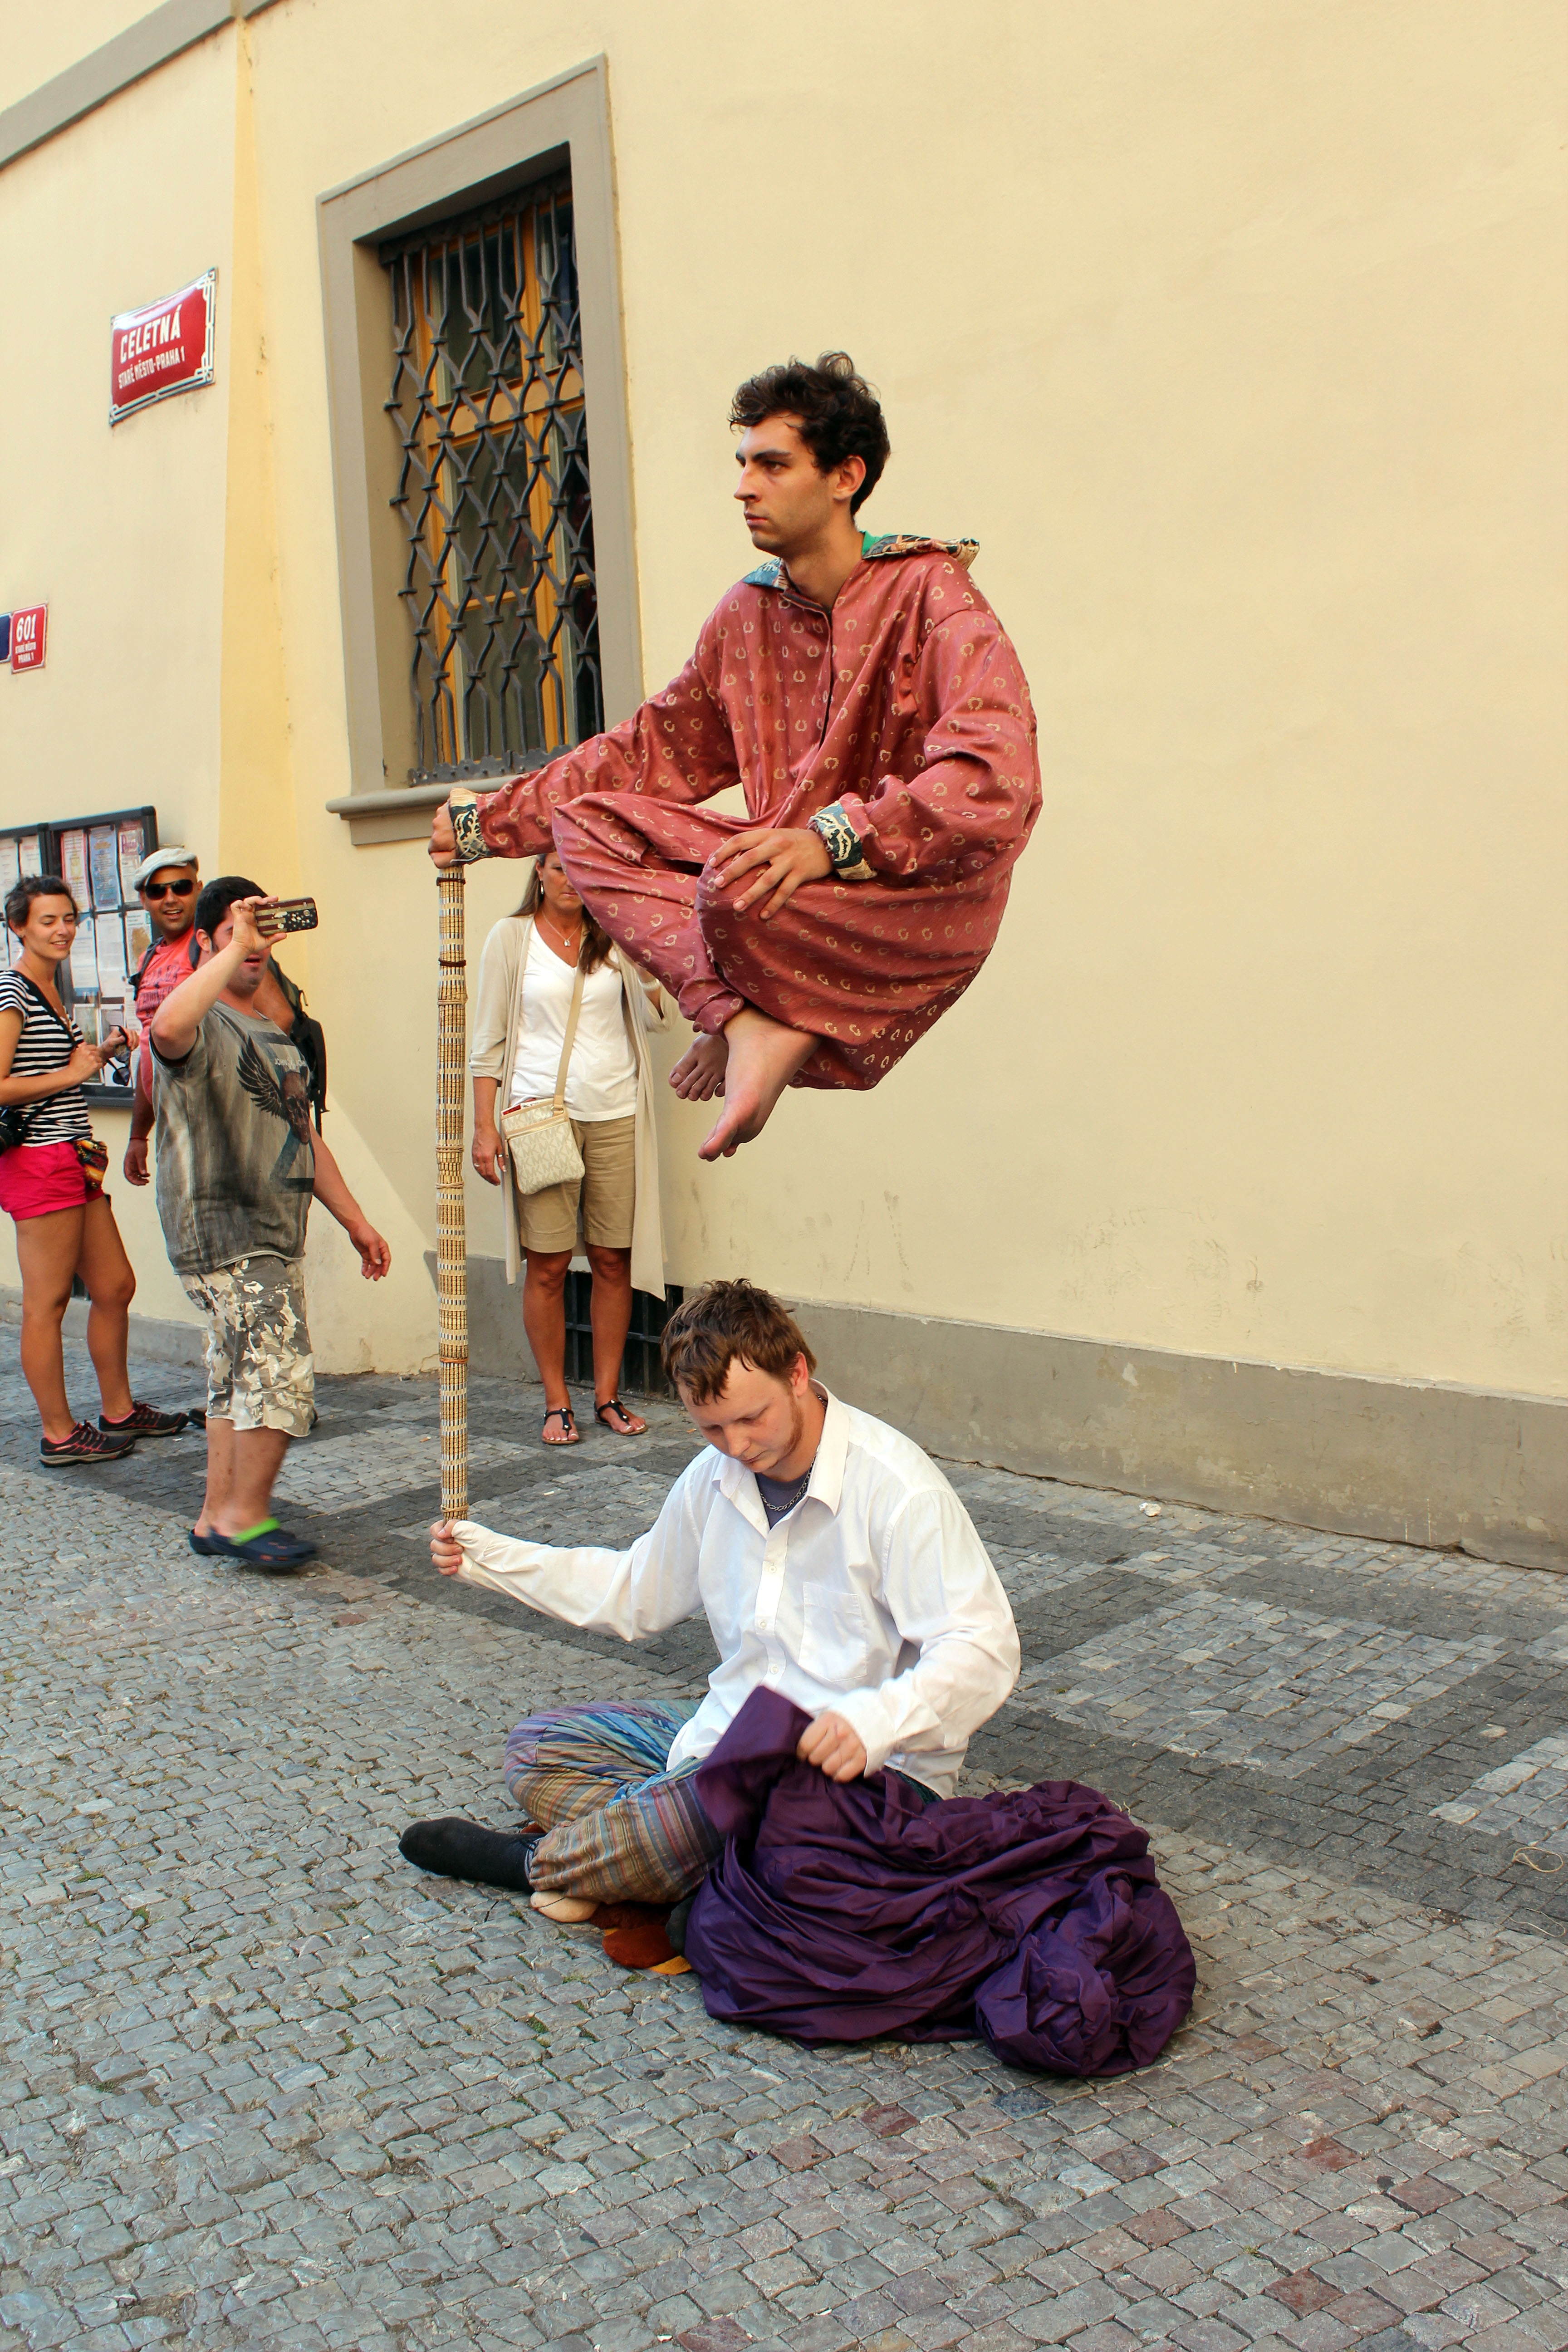
downtown, spring, prague, clothing, temple, photograph, tradition, costume, artists, magician, street artists, fascinating, human positions